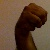
The image shows a hand gesture representing the letter 'M' in Indian Sign Language.